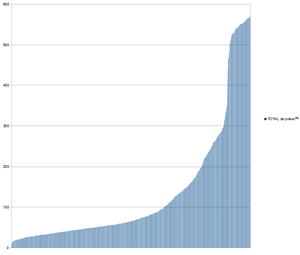
Ce graphe montre le nombre de présents lors de chaque scrutins (Il contient les 1246 premiers scrutins publics) en ordre de présents croissant.
La XIVᵉ législature de la Vᵉ République est un cycle parlementaire français qui s'ouvre le 20 juin 2012 pour s'achever le 20 juin 2017 ; les travaux parlementaires étant suspendus depuis le 22 février 2017.